Compagnie Générale Transatlantique

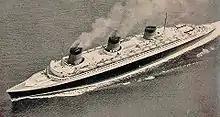
of 1935

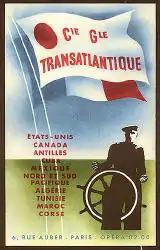
Advertisement, circa 1937

Following the war, the company's priority was to rebuild its fleet. It acquired a few ships (three small liners and three freighters) as a result of war reparations, but they never brought in any profit. The building of SS "Paris" was finished in 1921 to provide the company with a new flagship. Several ships were built between 1921 and 1924, including SS "Cuba", bound for Central America, and . A substantial number of freighters were also built in this decade, bringing the number of ships in the fleet to a hundred at the end of the 1920s. After the war, the flagships of the company, in particular "Paris", benefited from an influx of migrants from Central Europe, while winning the loyalty of a wealthy clientele.